Trans-Mississippi Issue

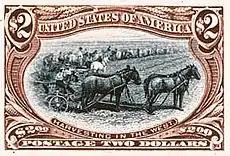

The vignettes of the issue were executed by three engravers: Marcus Baldwin (2¢, 5¢, 10¢, $1), George Smillie (1¢, 4¢, 50¢, $2) and Robert Ponickau (8¢). Baldwin also engraved all the frames except that of the 2¢ stamp, which was the work of Douglas Ronaldson—who in addition engraved all of the numerals and lettering of the Trans-Mississippi series.